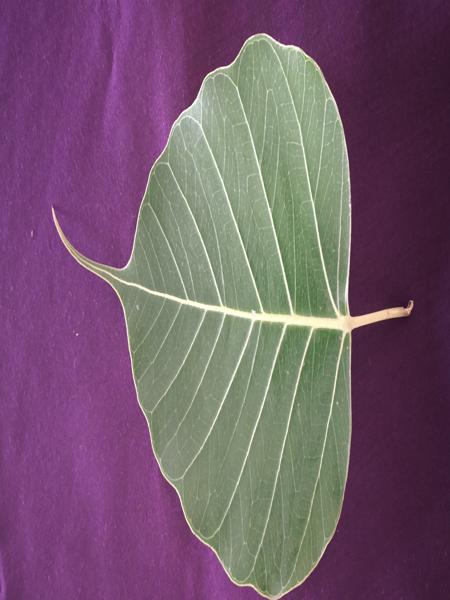
Plant: Arali